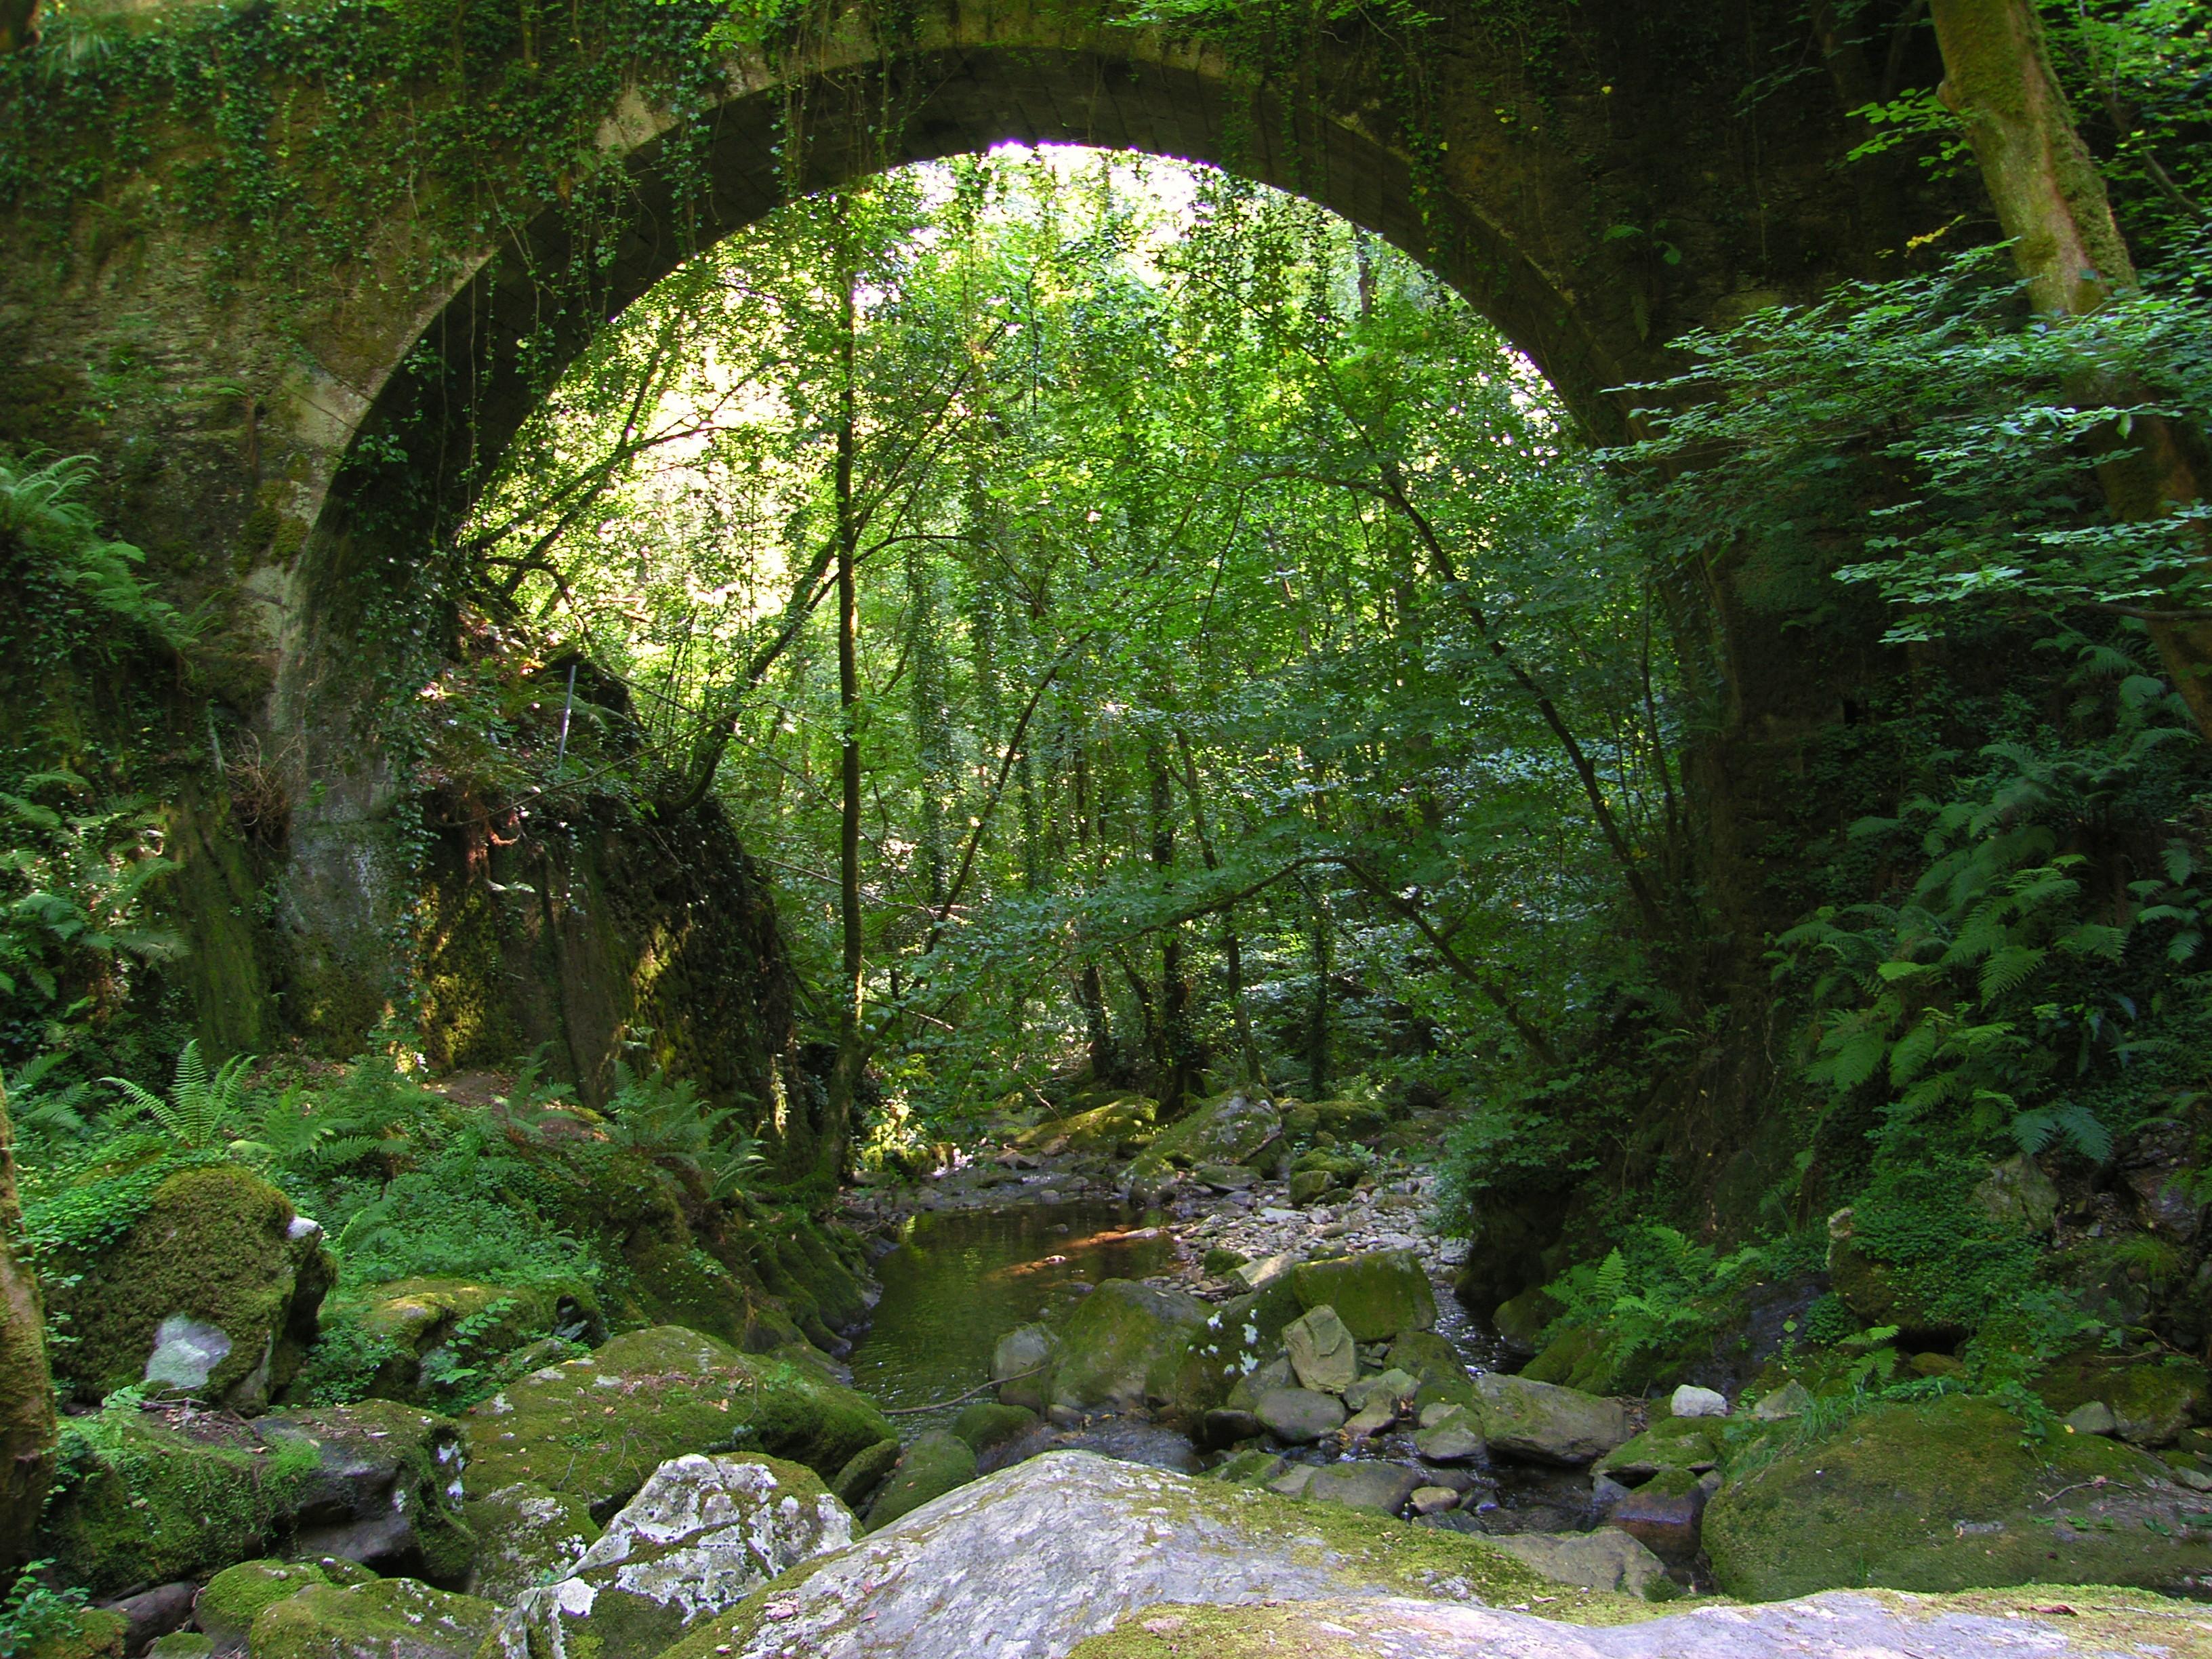
landscape, tree, nature, forest, leaf, flower, stream, green, jungle, botany, garden, flora, la, vegetation, rainforest, botanical garden, woodland, habitat, water feature, ggl1, old growth forest, natural environment